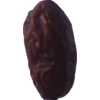
Label: dates